Horrible Bosses 2

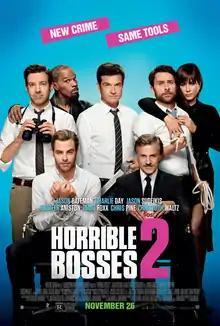
Theatrical release poster

Horrible Bosses 2 is a 2014 American crime comedy film directed by Sean Anders and written by Anders and John Morris. A sequel to 2011's "Horrible Bosses", the film features Jason Bateman, Charlie Day, Jason Sudeikis, Jennifer Aniston, Jamie Foxx, Kevin Spacey, and Lindsay Sloane reprising their roles from the previous film, with Chris Pine and Christoph Waltz joining the cast. The plot follows Nick, Kurt, and Dale as they kidnap the son of a billionaire investor in order to blackmail him, out of revenge after he screws them over on a business deal.